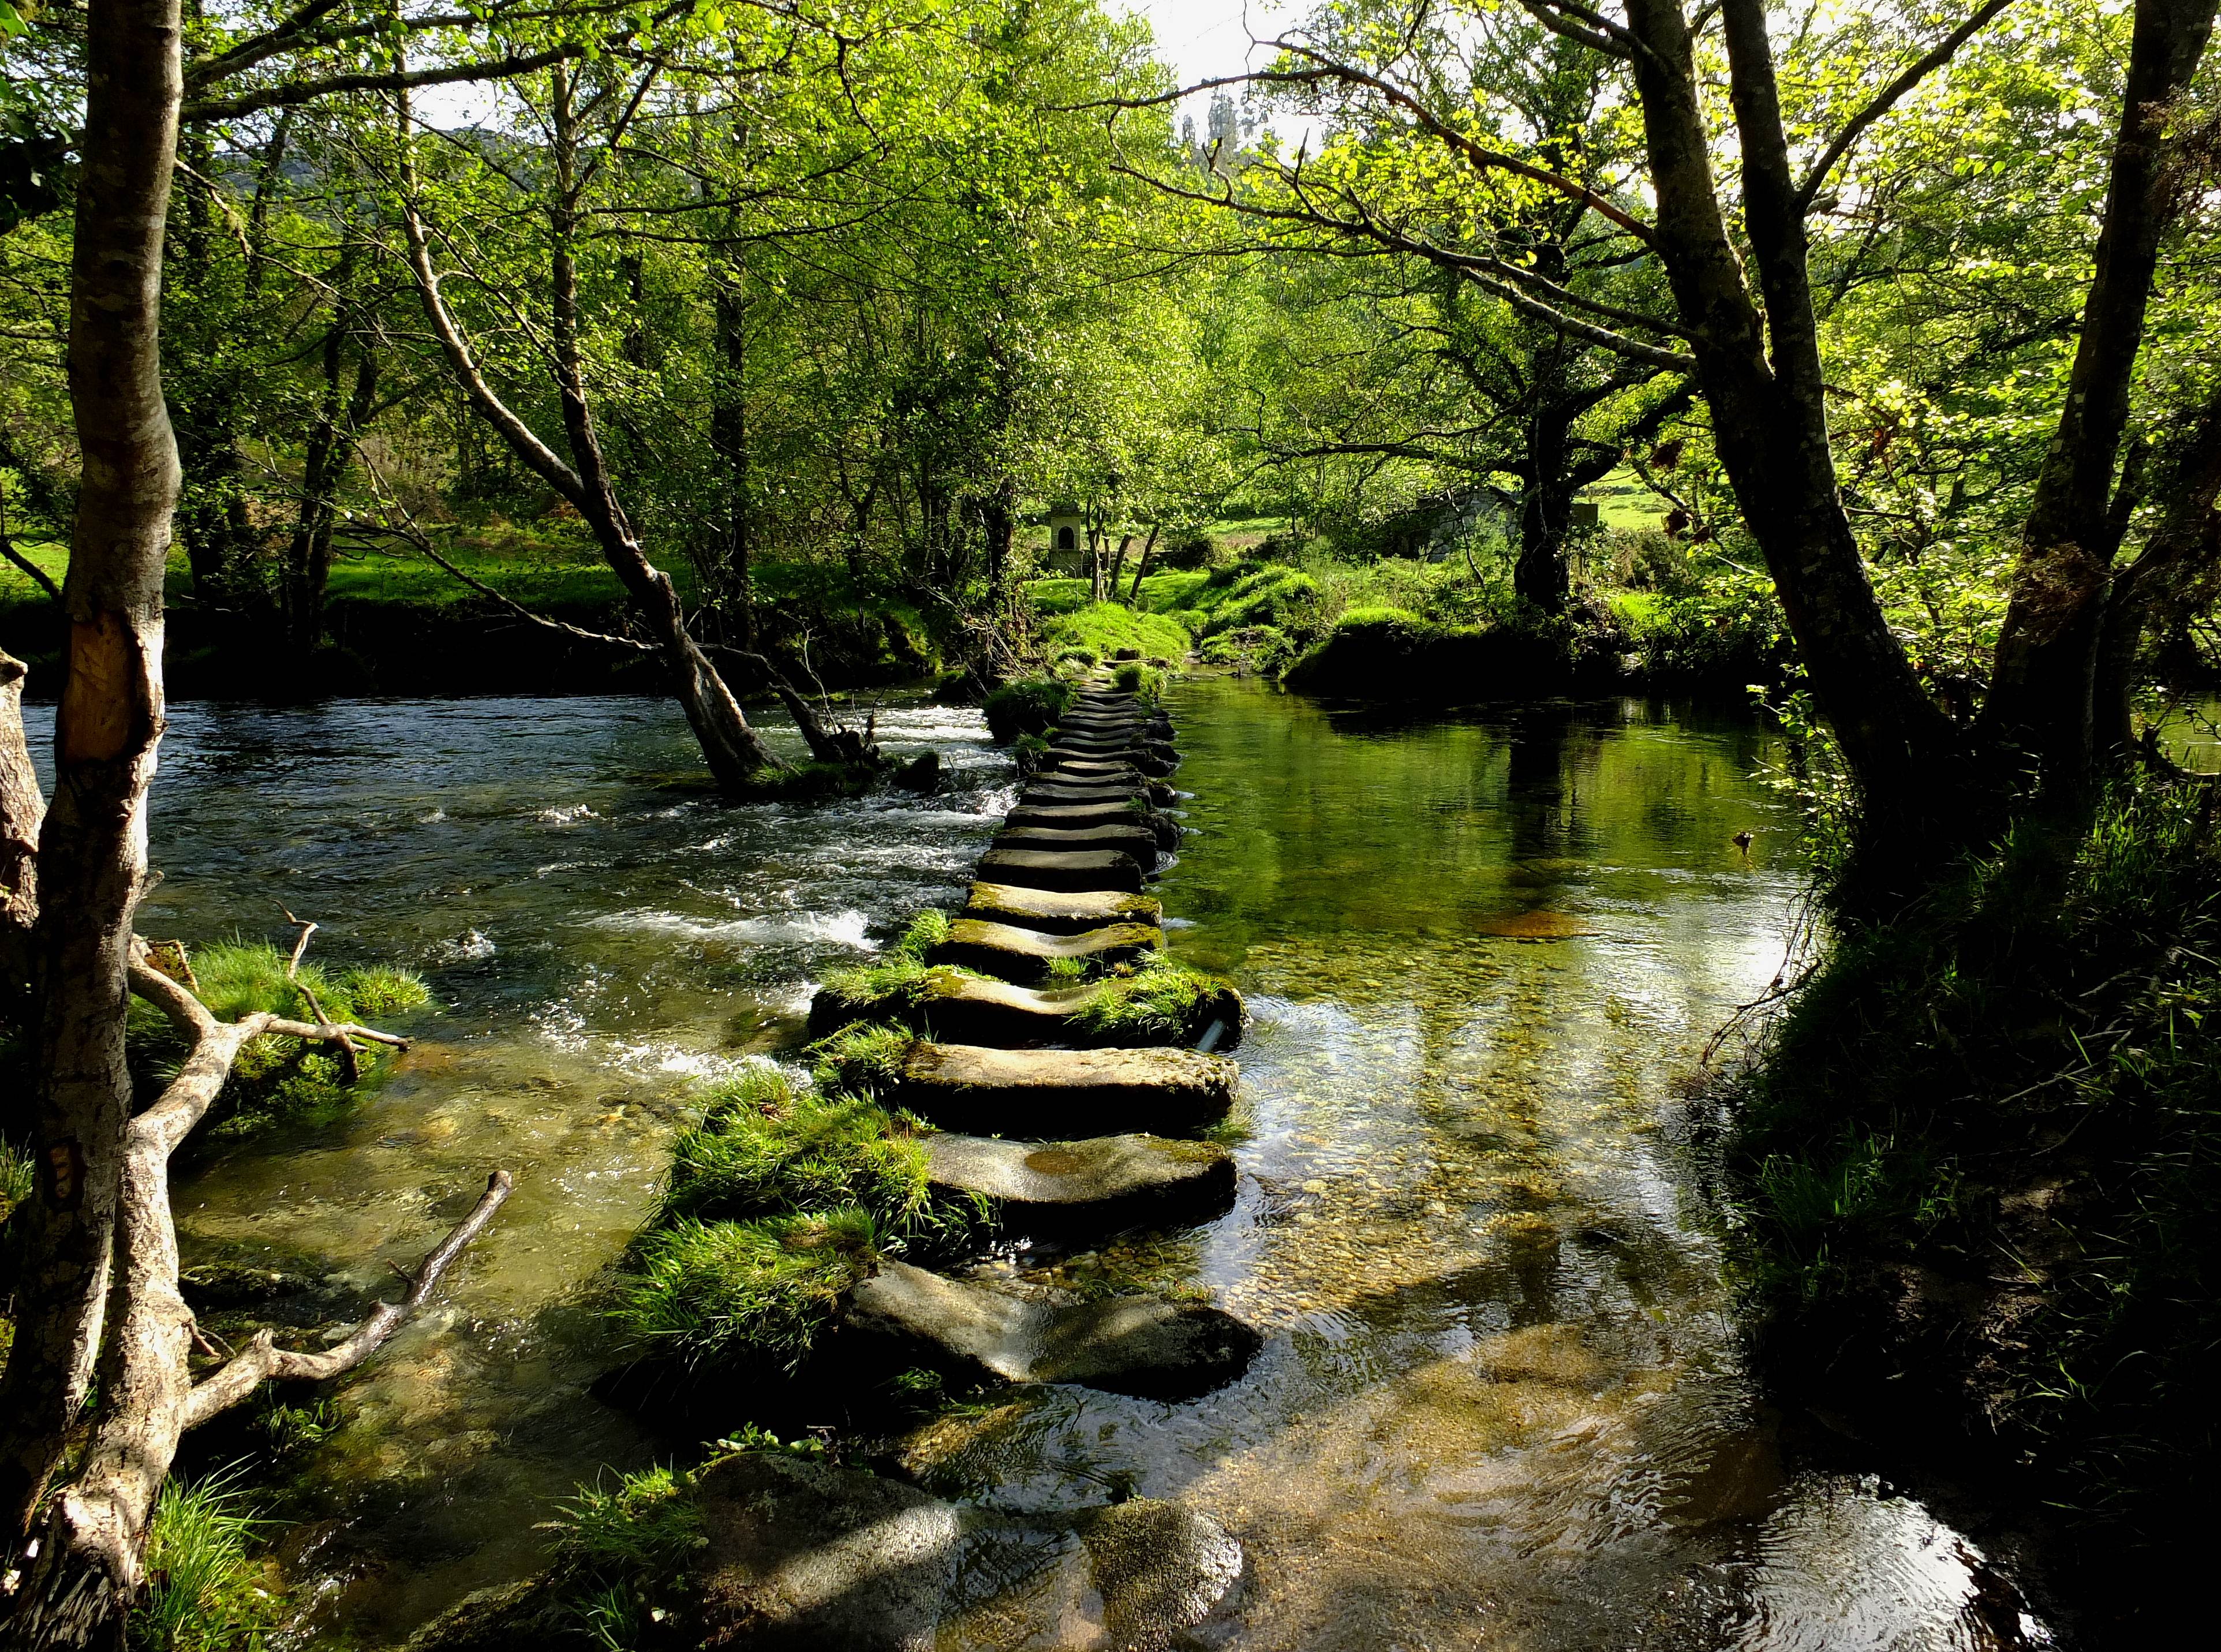
landscape, tree, water, nature, forest, creek, wilderness, leaf, flower, river, stream, reflection, jungle, autumn, rapid, waterway, body of water, spain, rainforest, wetland, paisajes, woodland, habitat, ecosystem, watercourse, ggl1, gaby1, pontevedragaliciaespaa, roverdugo, fujifilmxs1, natural environment, geographical feature, woody plant